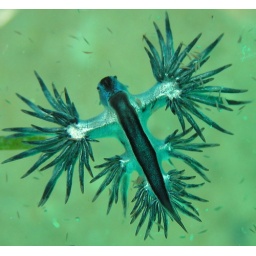
Glaucilla marginata...blue bottles eater in a green bucket